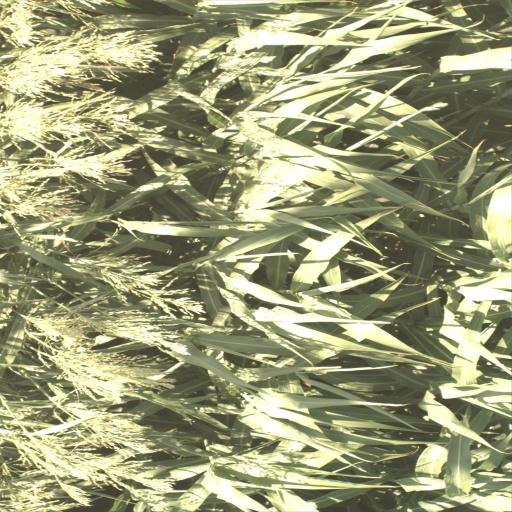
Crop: sorghum